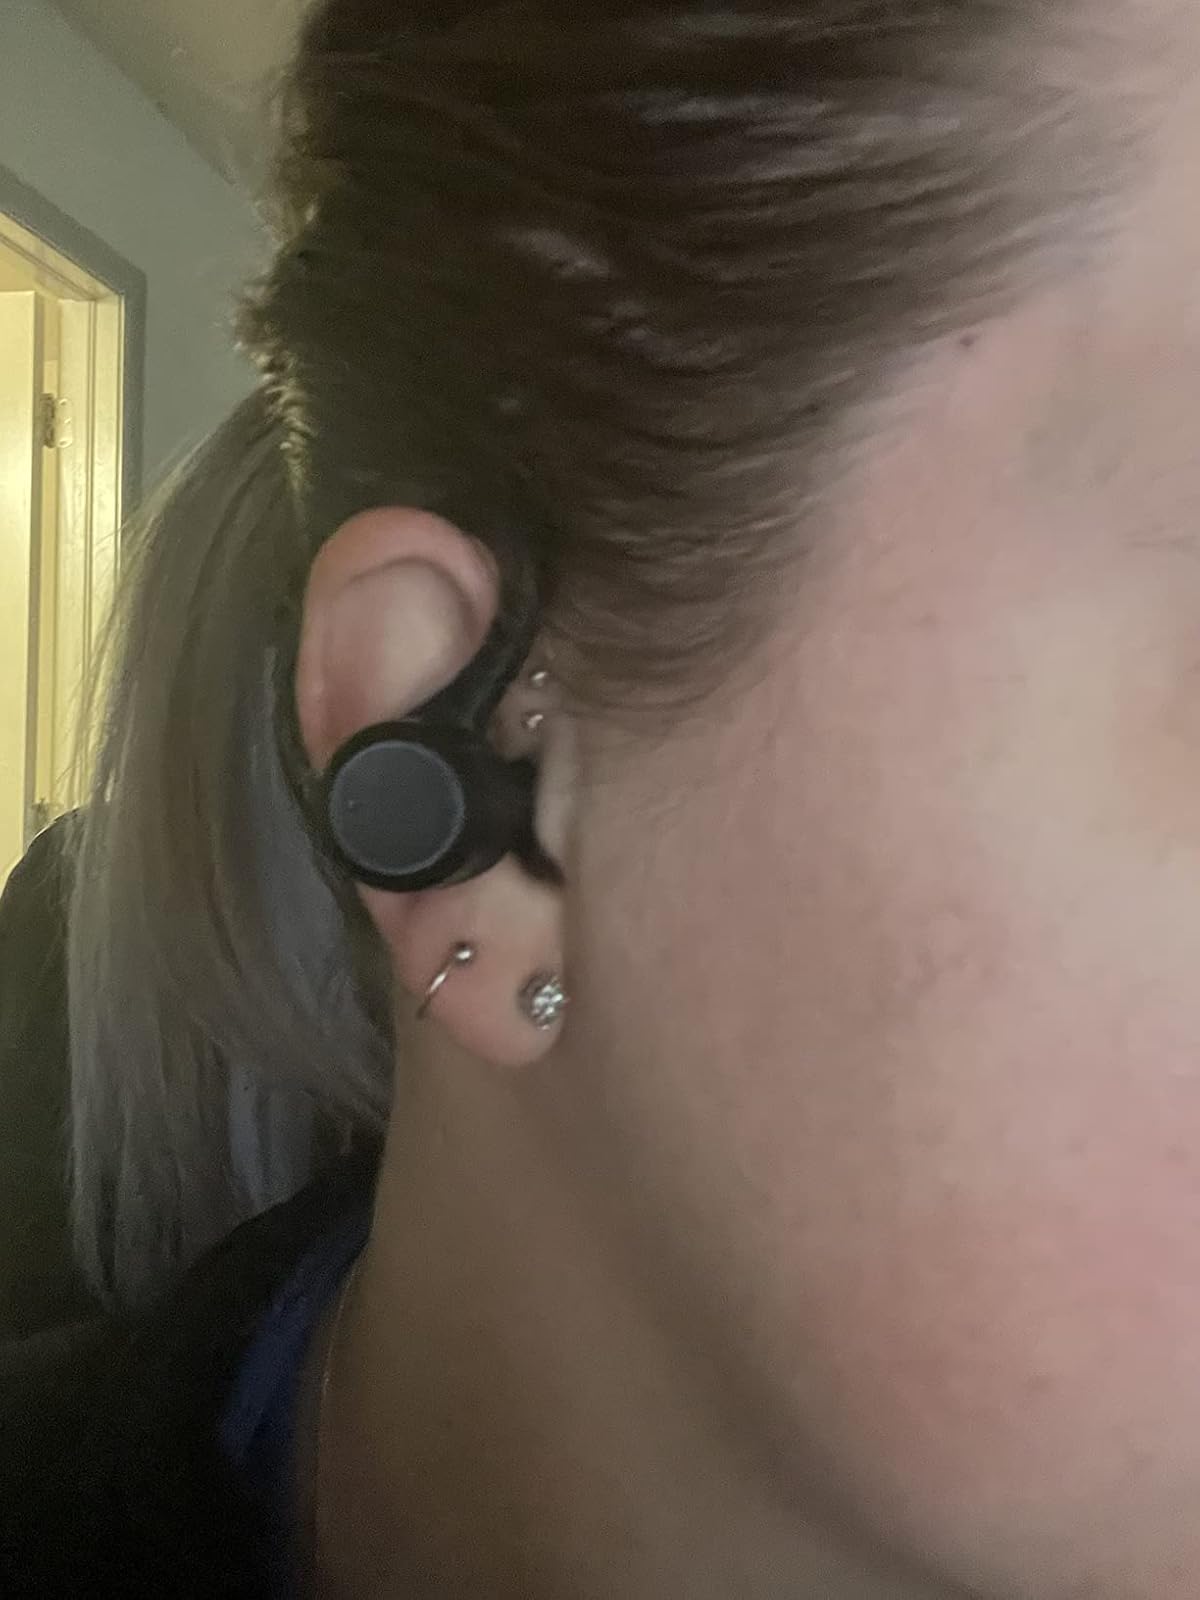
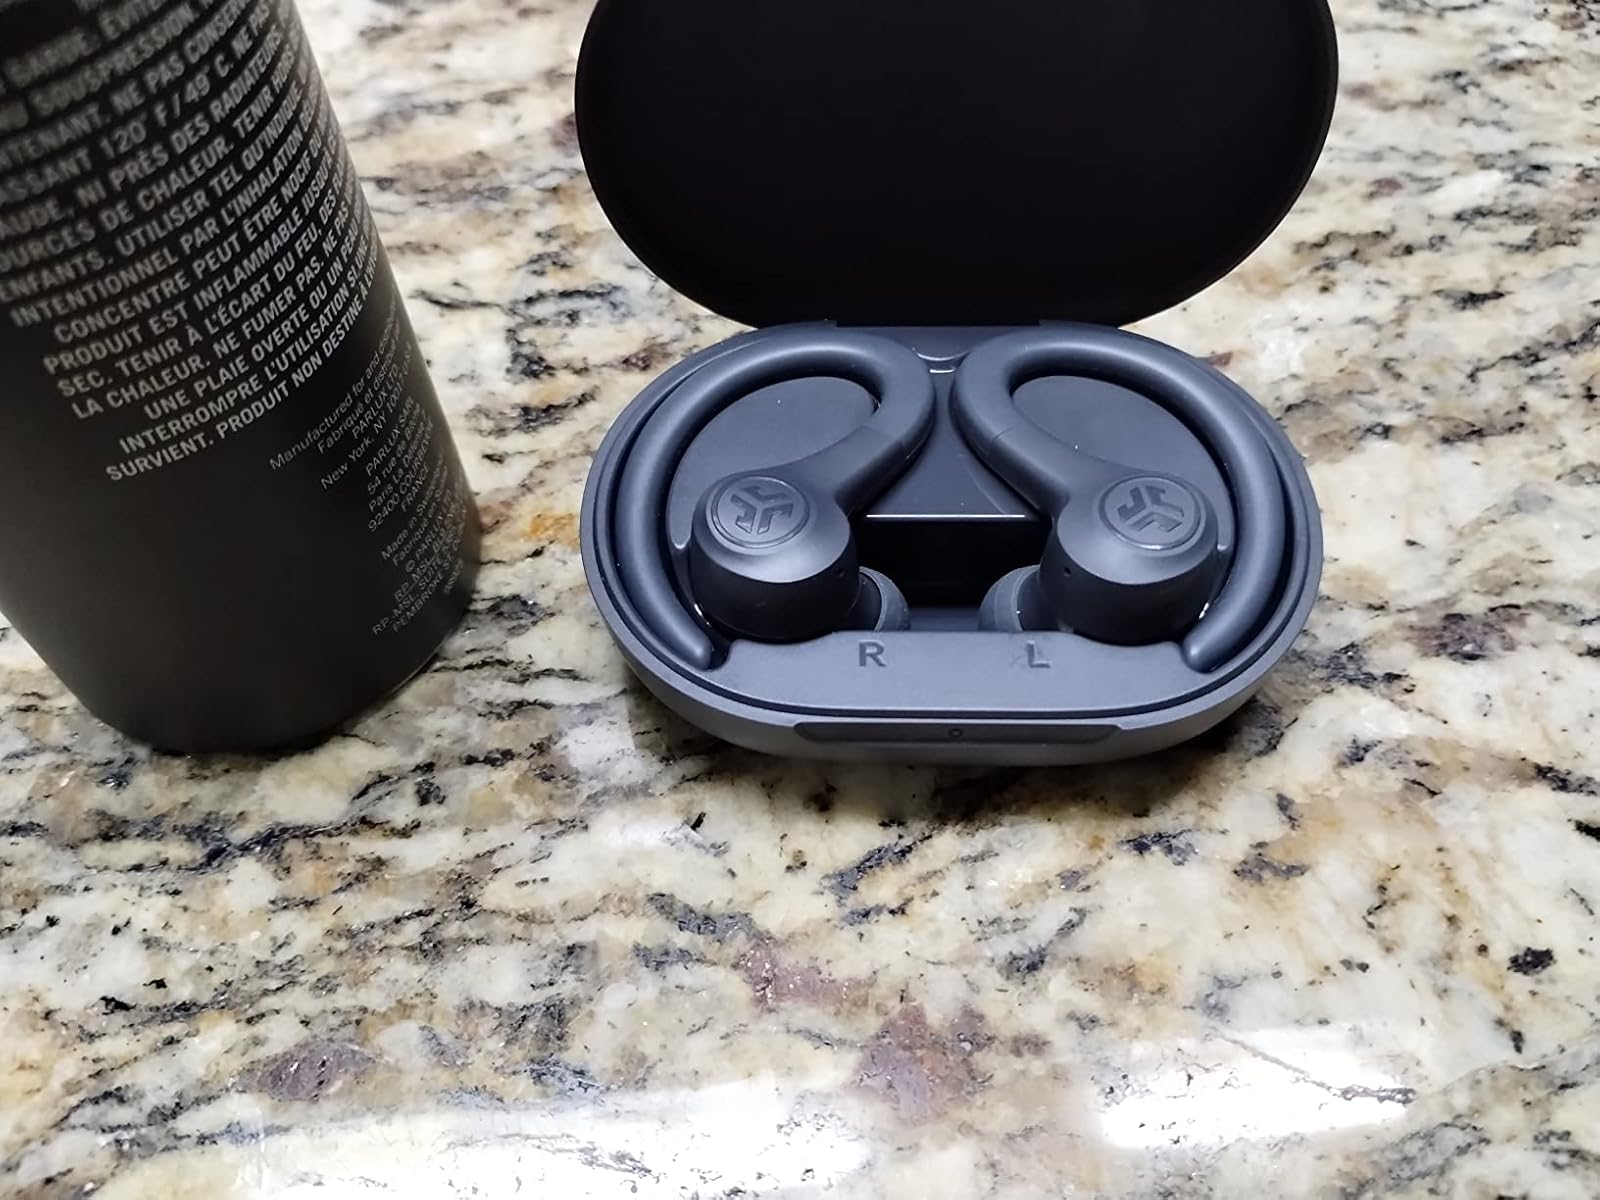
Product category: earbuds
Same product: no